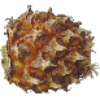
Label: Pineapple Mini 1